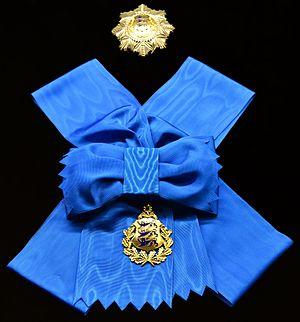
L'Ordre du Blason national est un prix décerné par la République d'Estonie pour les hauts services rendus par un citoyen estonien.